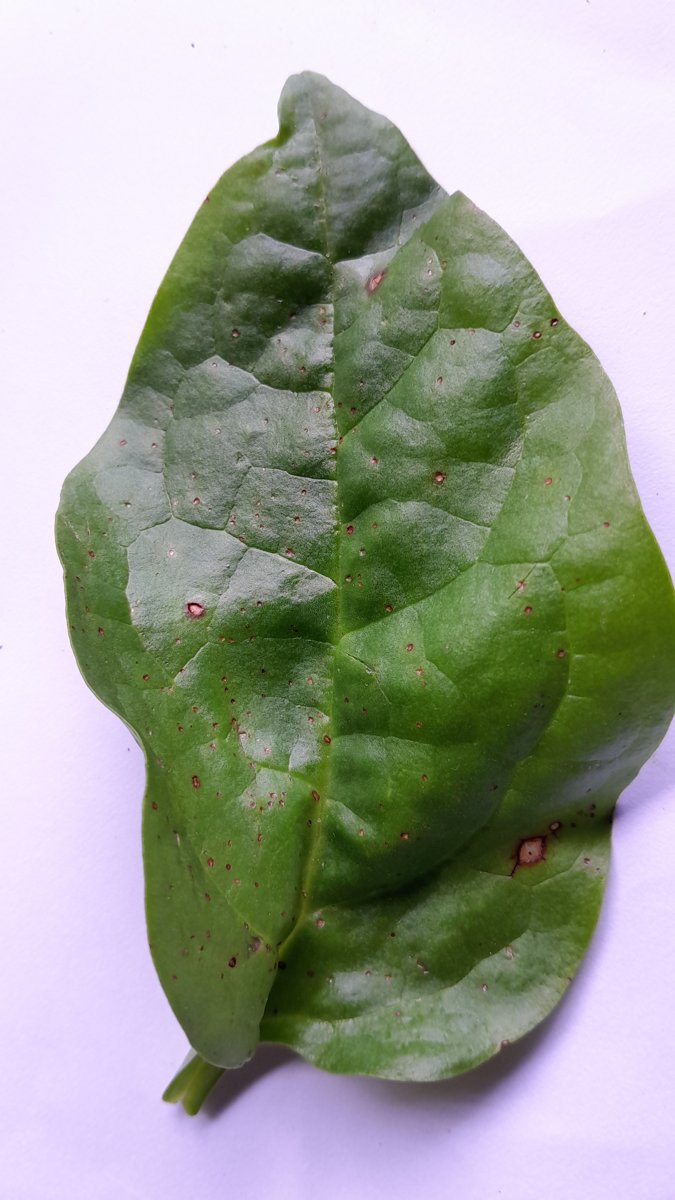
Label: Bacterial-Spot